Mohammad Mostafaei

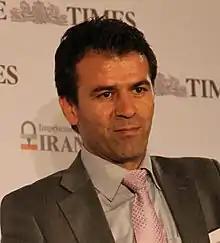
Mostafaei speaking at The Times' "Imprisoned in Iran" event.

Mohammad Mostafaei (born 1974) is an Iranian human rights lawyer specializing in death penalty cases, particularly those with juvenile defendants and other human rights cases. In 2010, he moved to Norway, having left Iran due to alleged persecution by authorities for his defense of Sakineh Mohammadi Ashtiani.